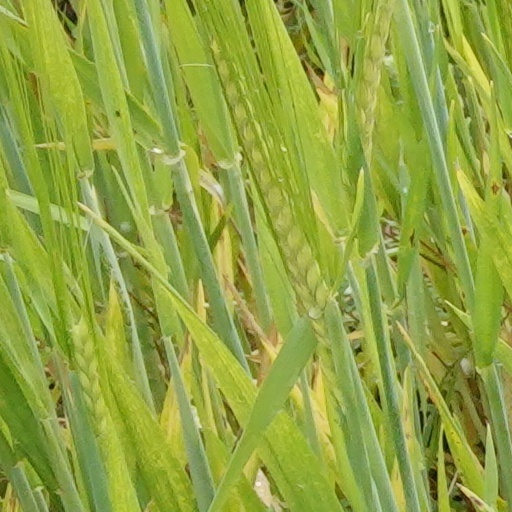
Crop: wheat